2001 Japanese Grand Prix

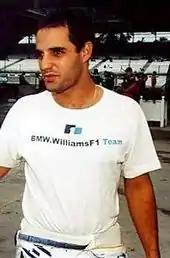
Juan Pablo Montoya "(pictured in 2002)" finished in second position

The race began at 14:30 local time and drew 150,000 spectators. The weather was fine and dry, with the air temperature and the track temperature was between . Yoong started from the pit lane in Alonso's spare Minardi car when his crew identified an electrical problem with his race car's gearbox. Bernoldi stalled on the dummy grid and could not restart his car, thus he was pushed into a gap into the pit lane, where he began. When the red lights went out to signal the start of the race, Michael Schumacher veered to the right to the inside line, blocking the fast-starting Montoya, to keep the race lead into the opening corner. Ralf Schumacher briefly challenged his teammate but remained in third position. Fisichella made a fast start due to his car's powerful launch control system, passing Häkkinen for fifth. Barrichello had a small fuel load since Ferrari had put him on a three-stop strategy to try to move to the front of the field. He overtook Ralf Schumacher on the inside for third into the left-hand 130R turn.